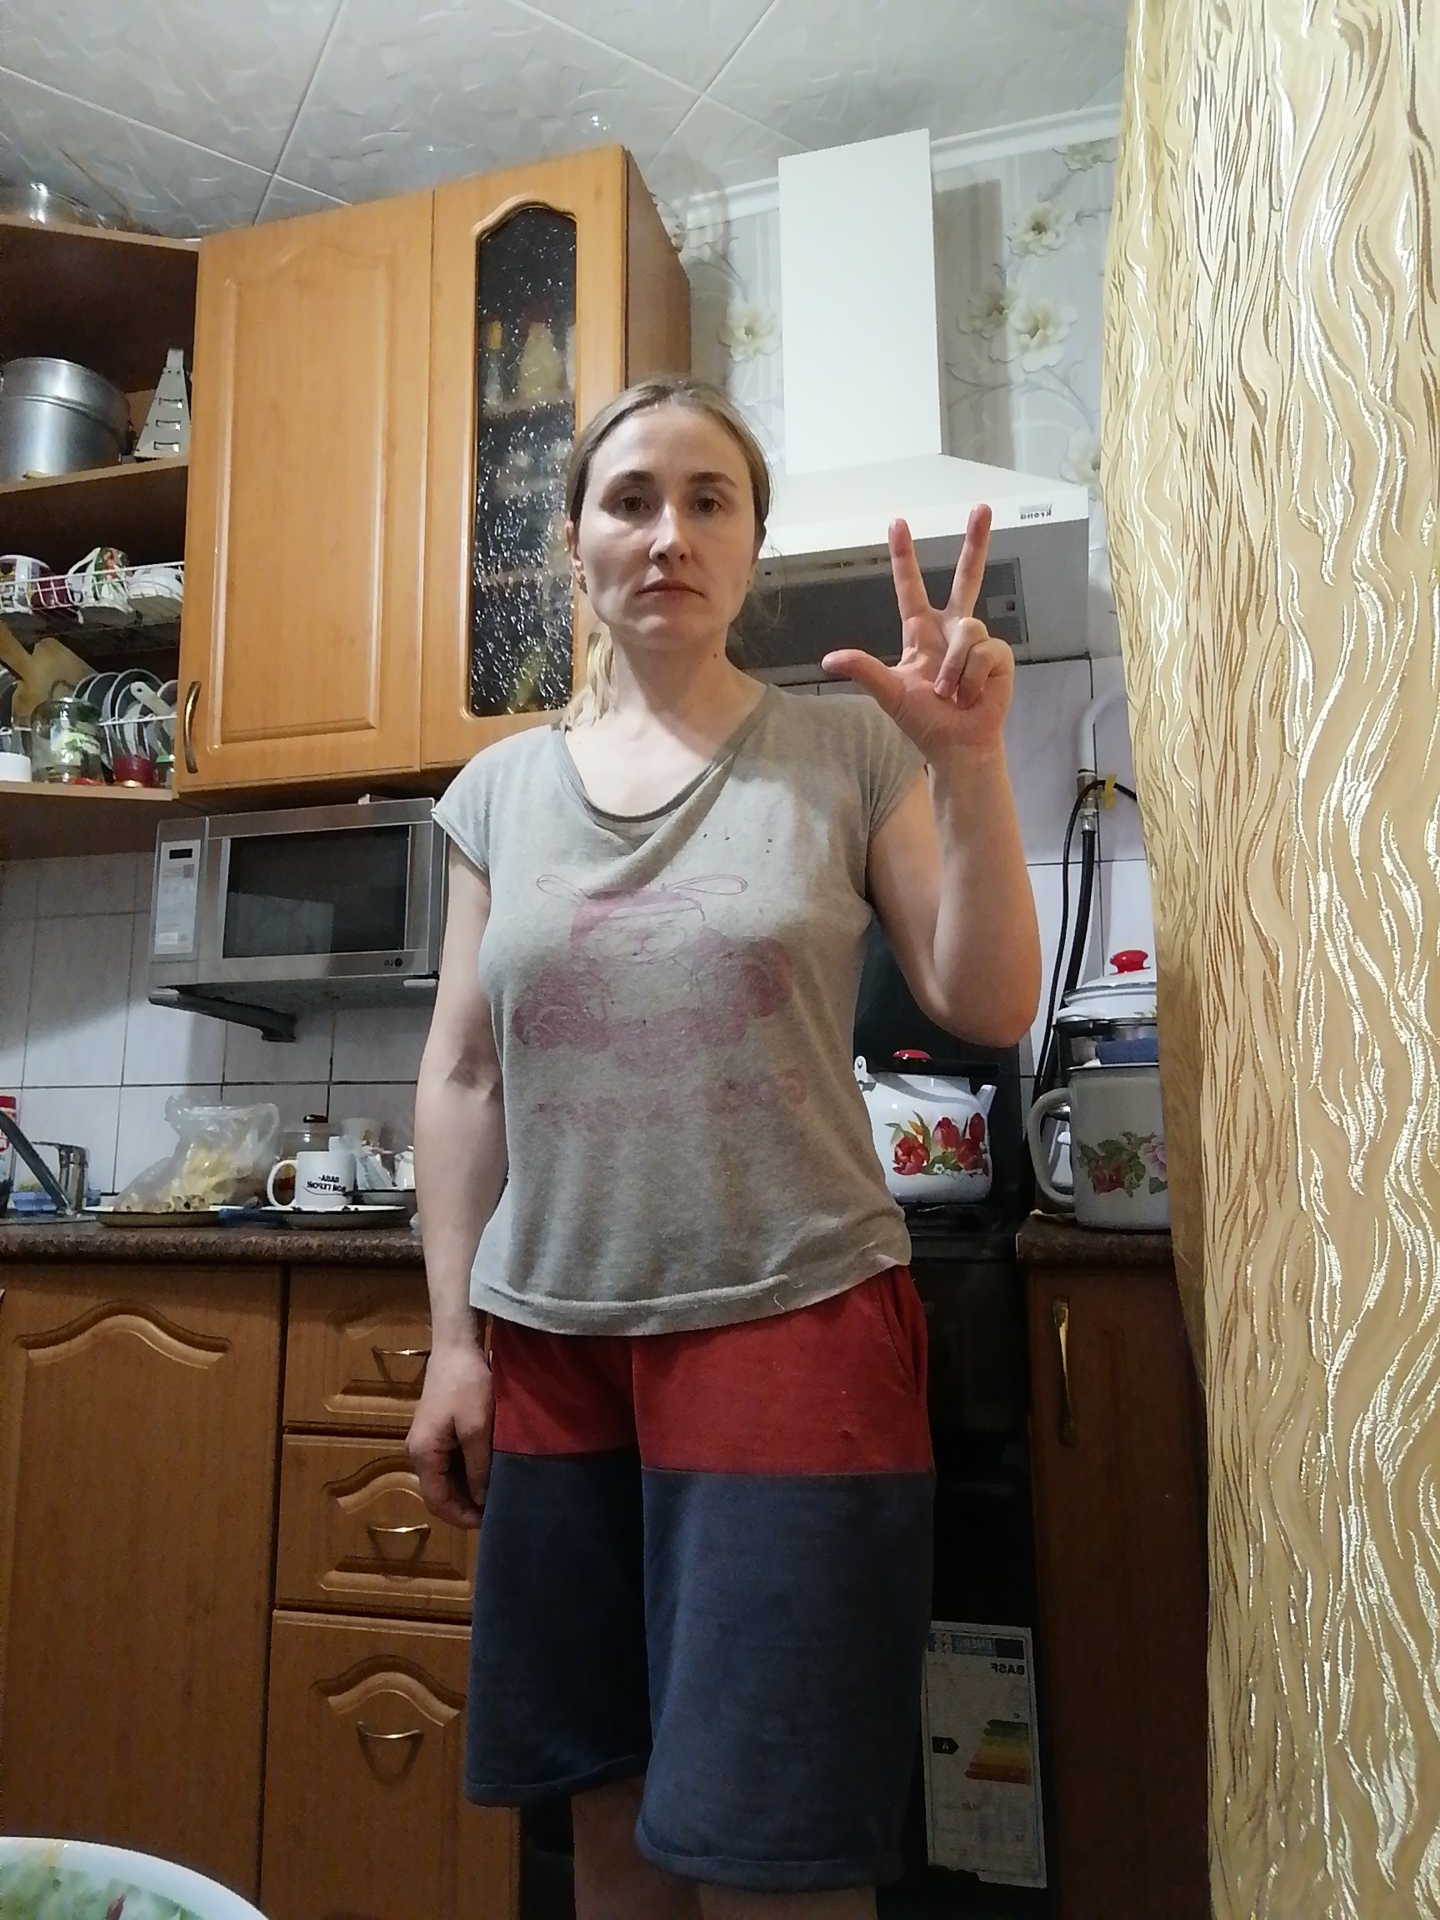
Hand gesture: three2